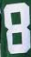
Number: 8